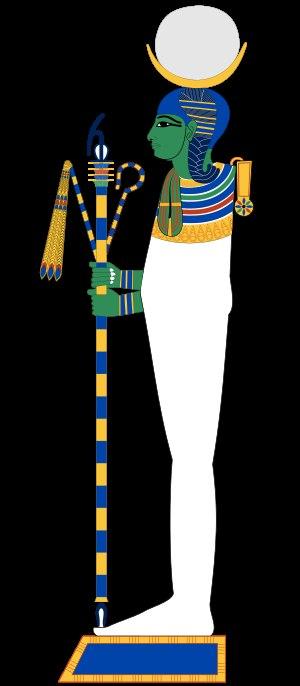
Khonsou est le dieu de la Lune dans la mythologie égyptienne.